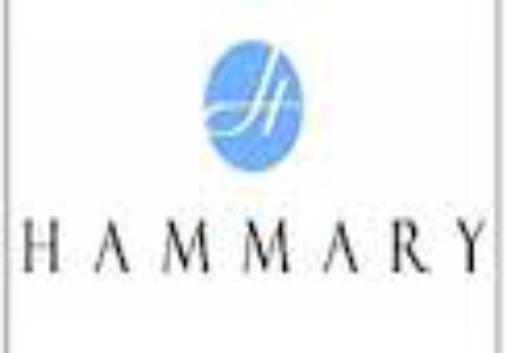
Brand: Hammary
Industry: Clothes